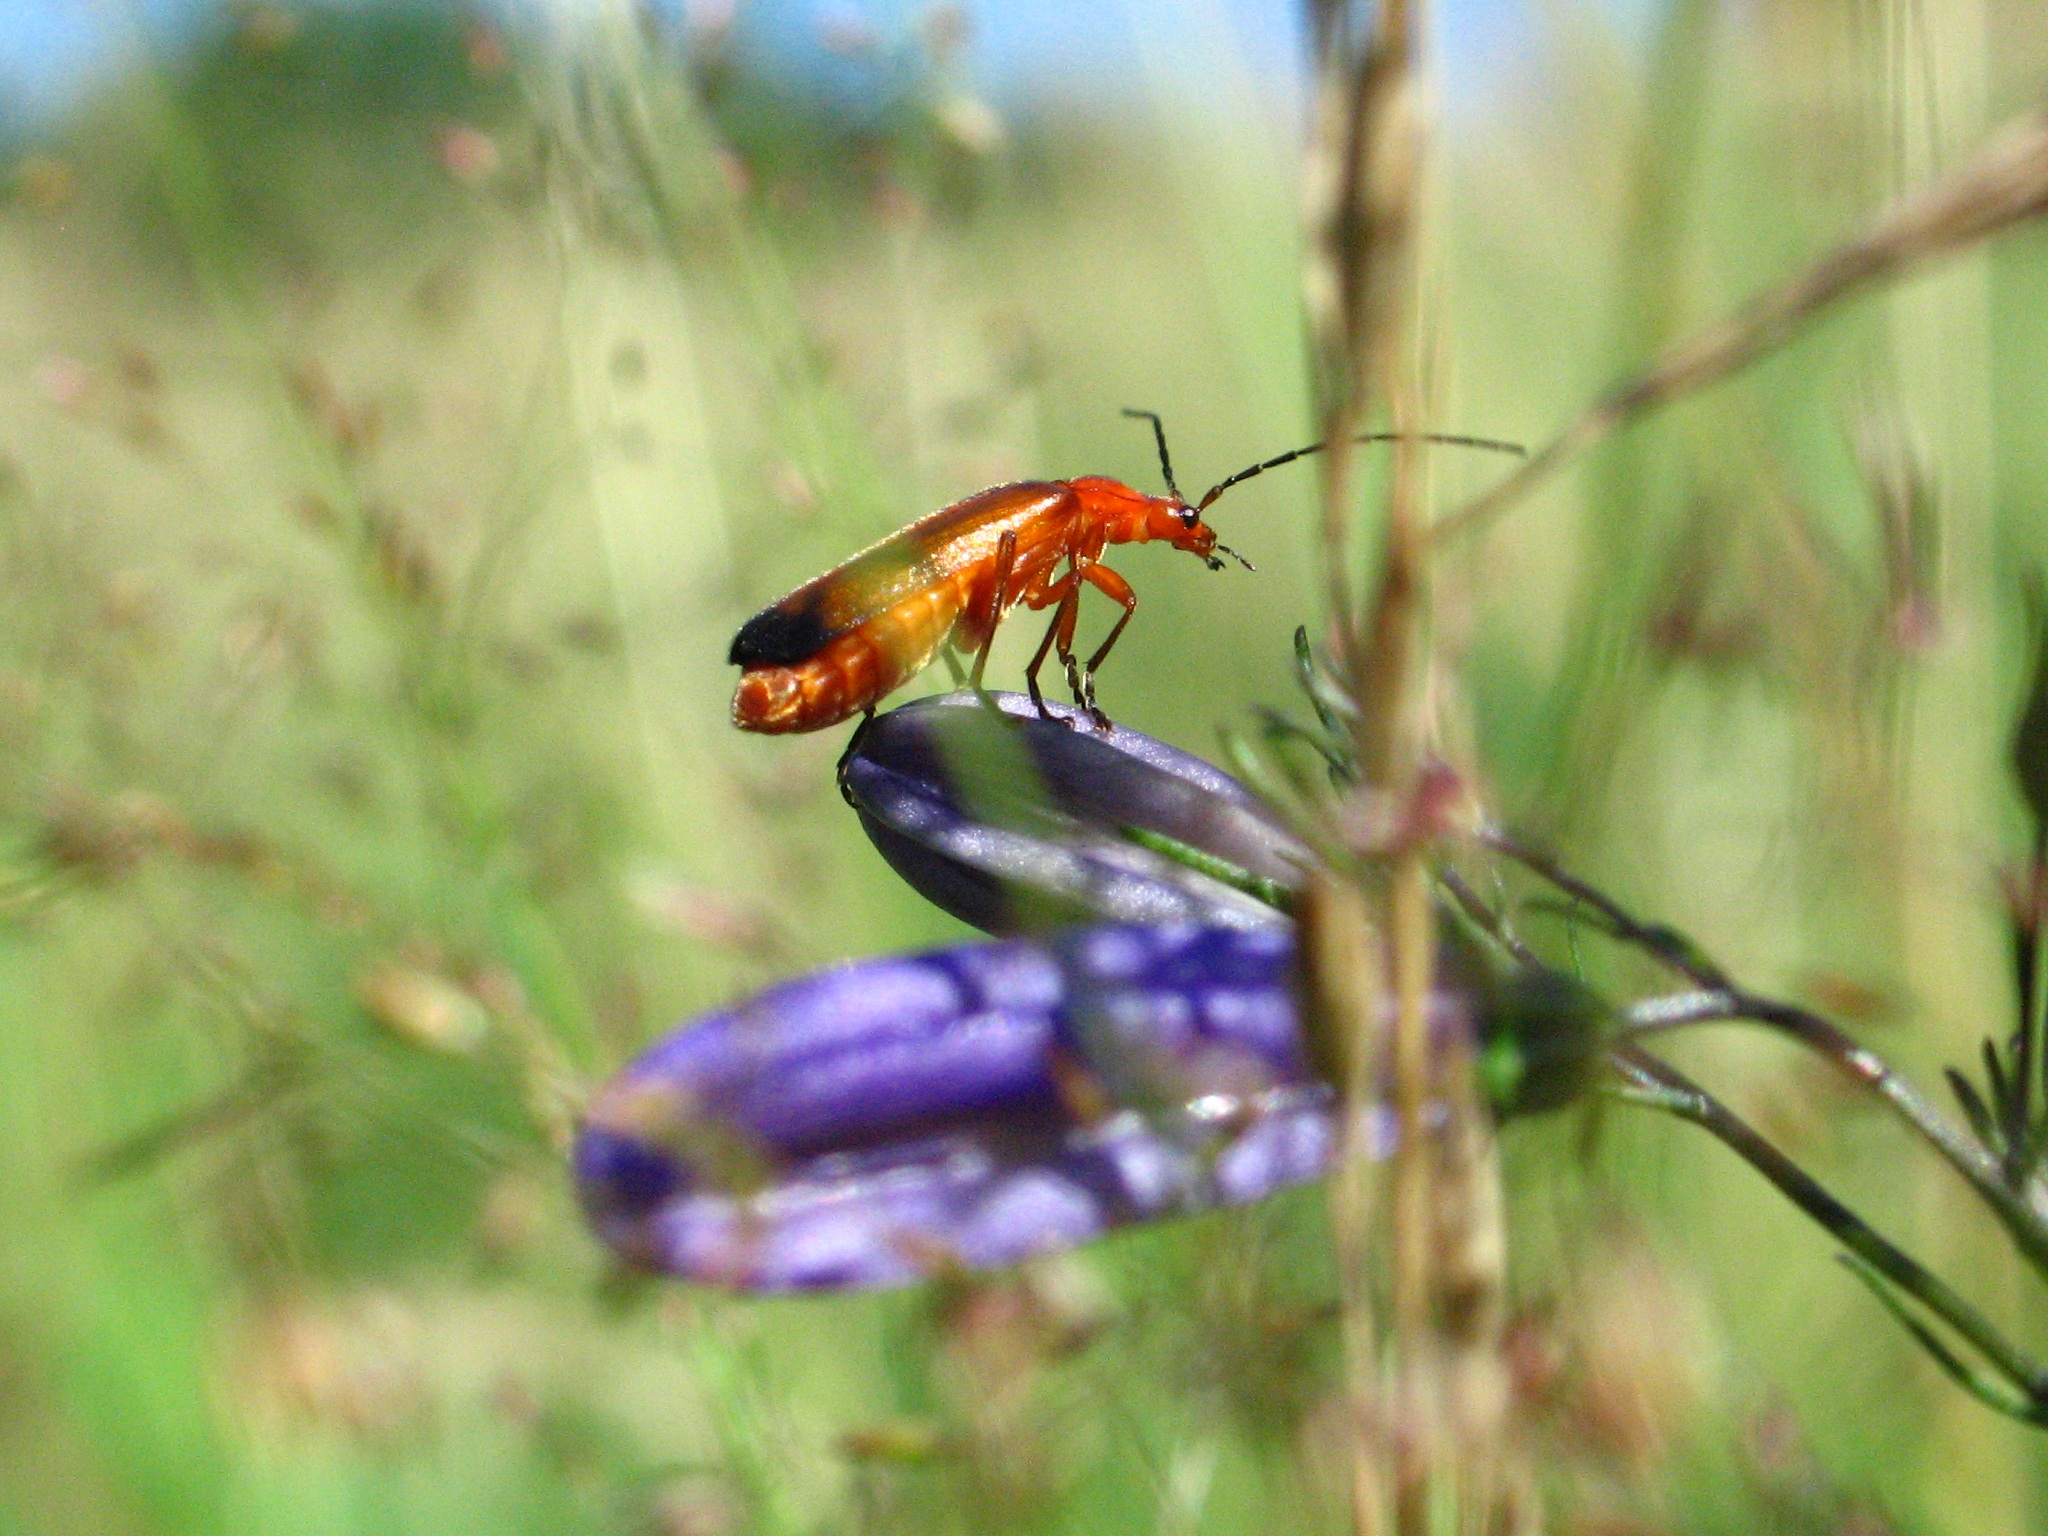
nature, grass, plant, meadow, flower, summer, wildlife, insect, macro, flora, fauna, invertebrate, wildflower, blade of grass, vegetation, worm, beetle, the sun, nectar, macro photography, arthropod, blades of grass, polyana, the little worm, membrane winged insect